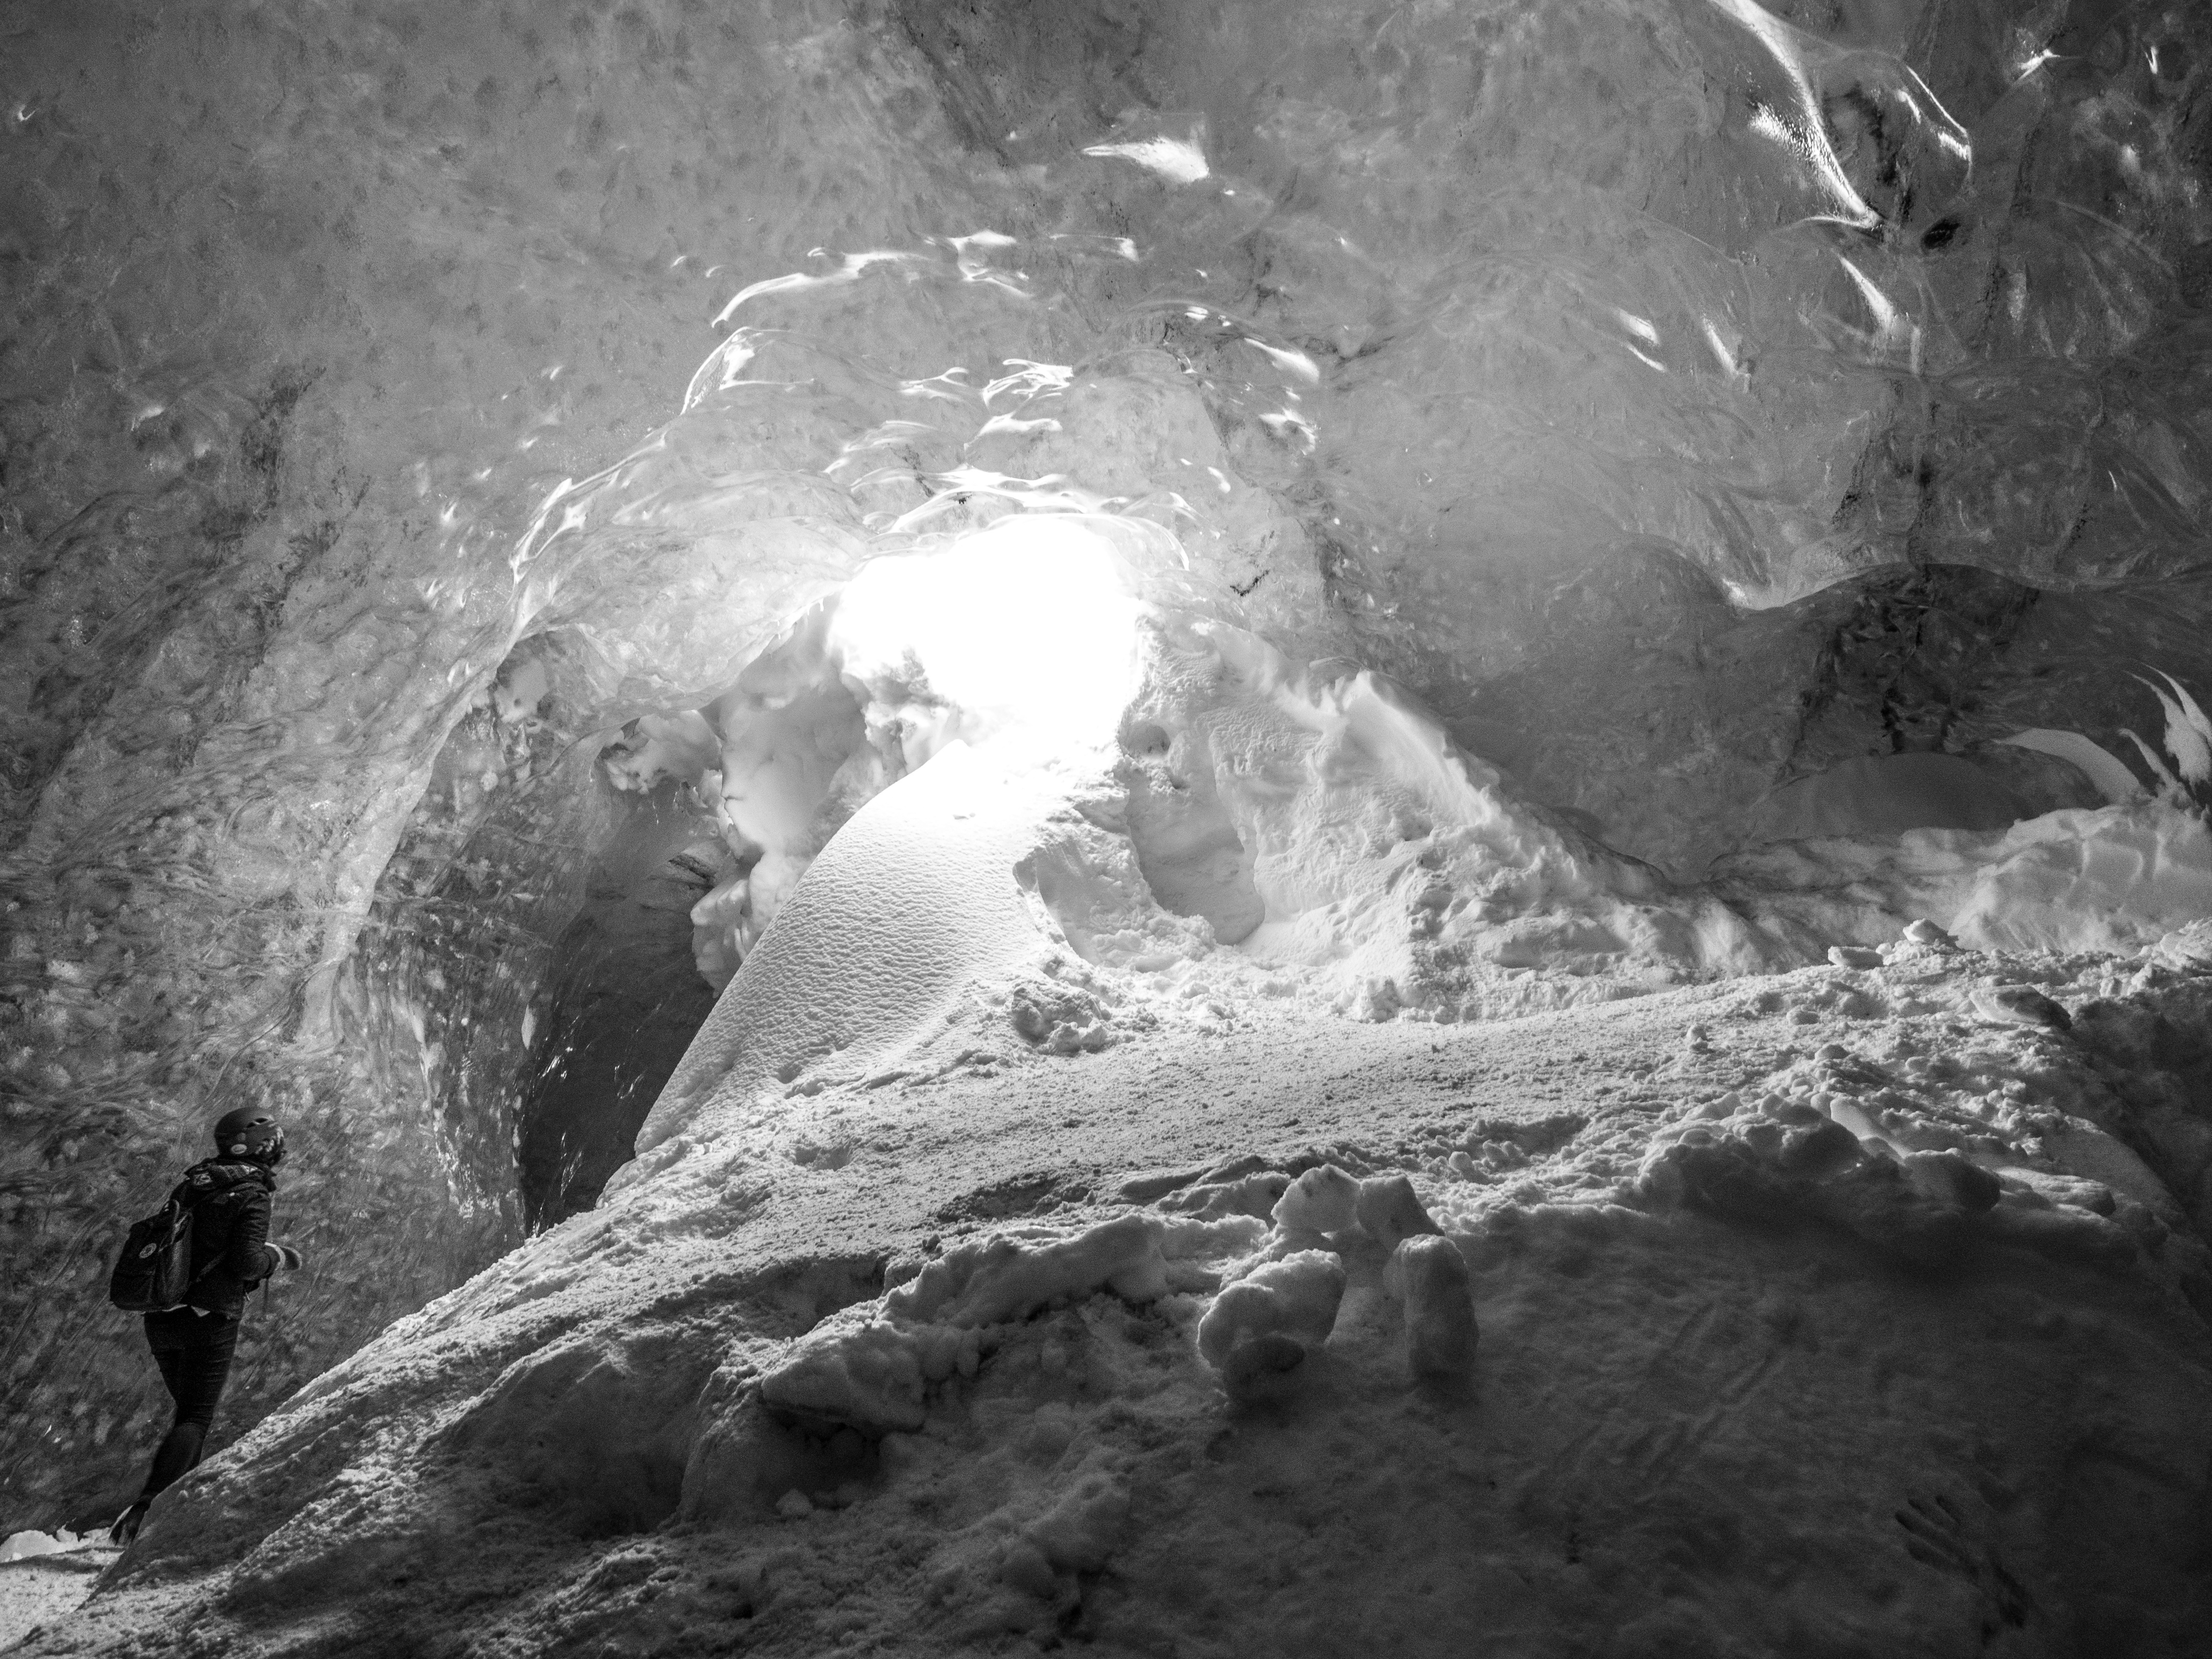
rock, snow, black and white, formation, ice, cave, darkness, monochrome, geology, caving, landform, monochrome photography